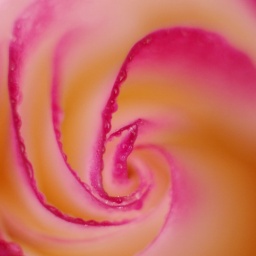
when Timothy Leary took me flying over astral planes, I discovered my universe was totally pink